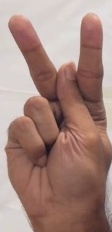
ASL sign: K